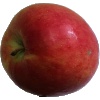
Label: apple_crimson_snow